Coney Island Cyclone

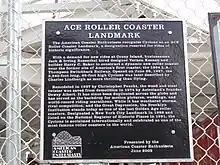
American Coaster Enthusiasts plaque

The Cyclone was named a city landmark in 1988 and a National Historic Landmark in 1991. An ACE Coaster Classic and Coaster Landmark, it inspired the name of the Brooklyn Cyclones baseball team, which plays at nearby Maimonides Park.